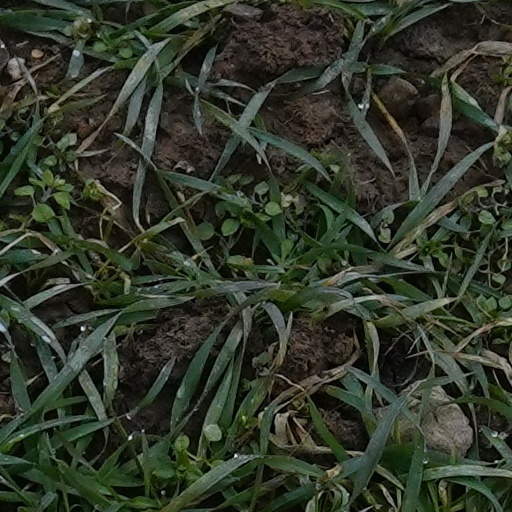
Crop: wheat